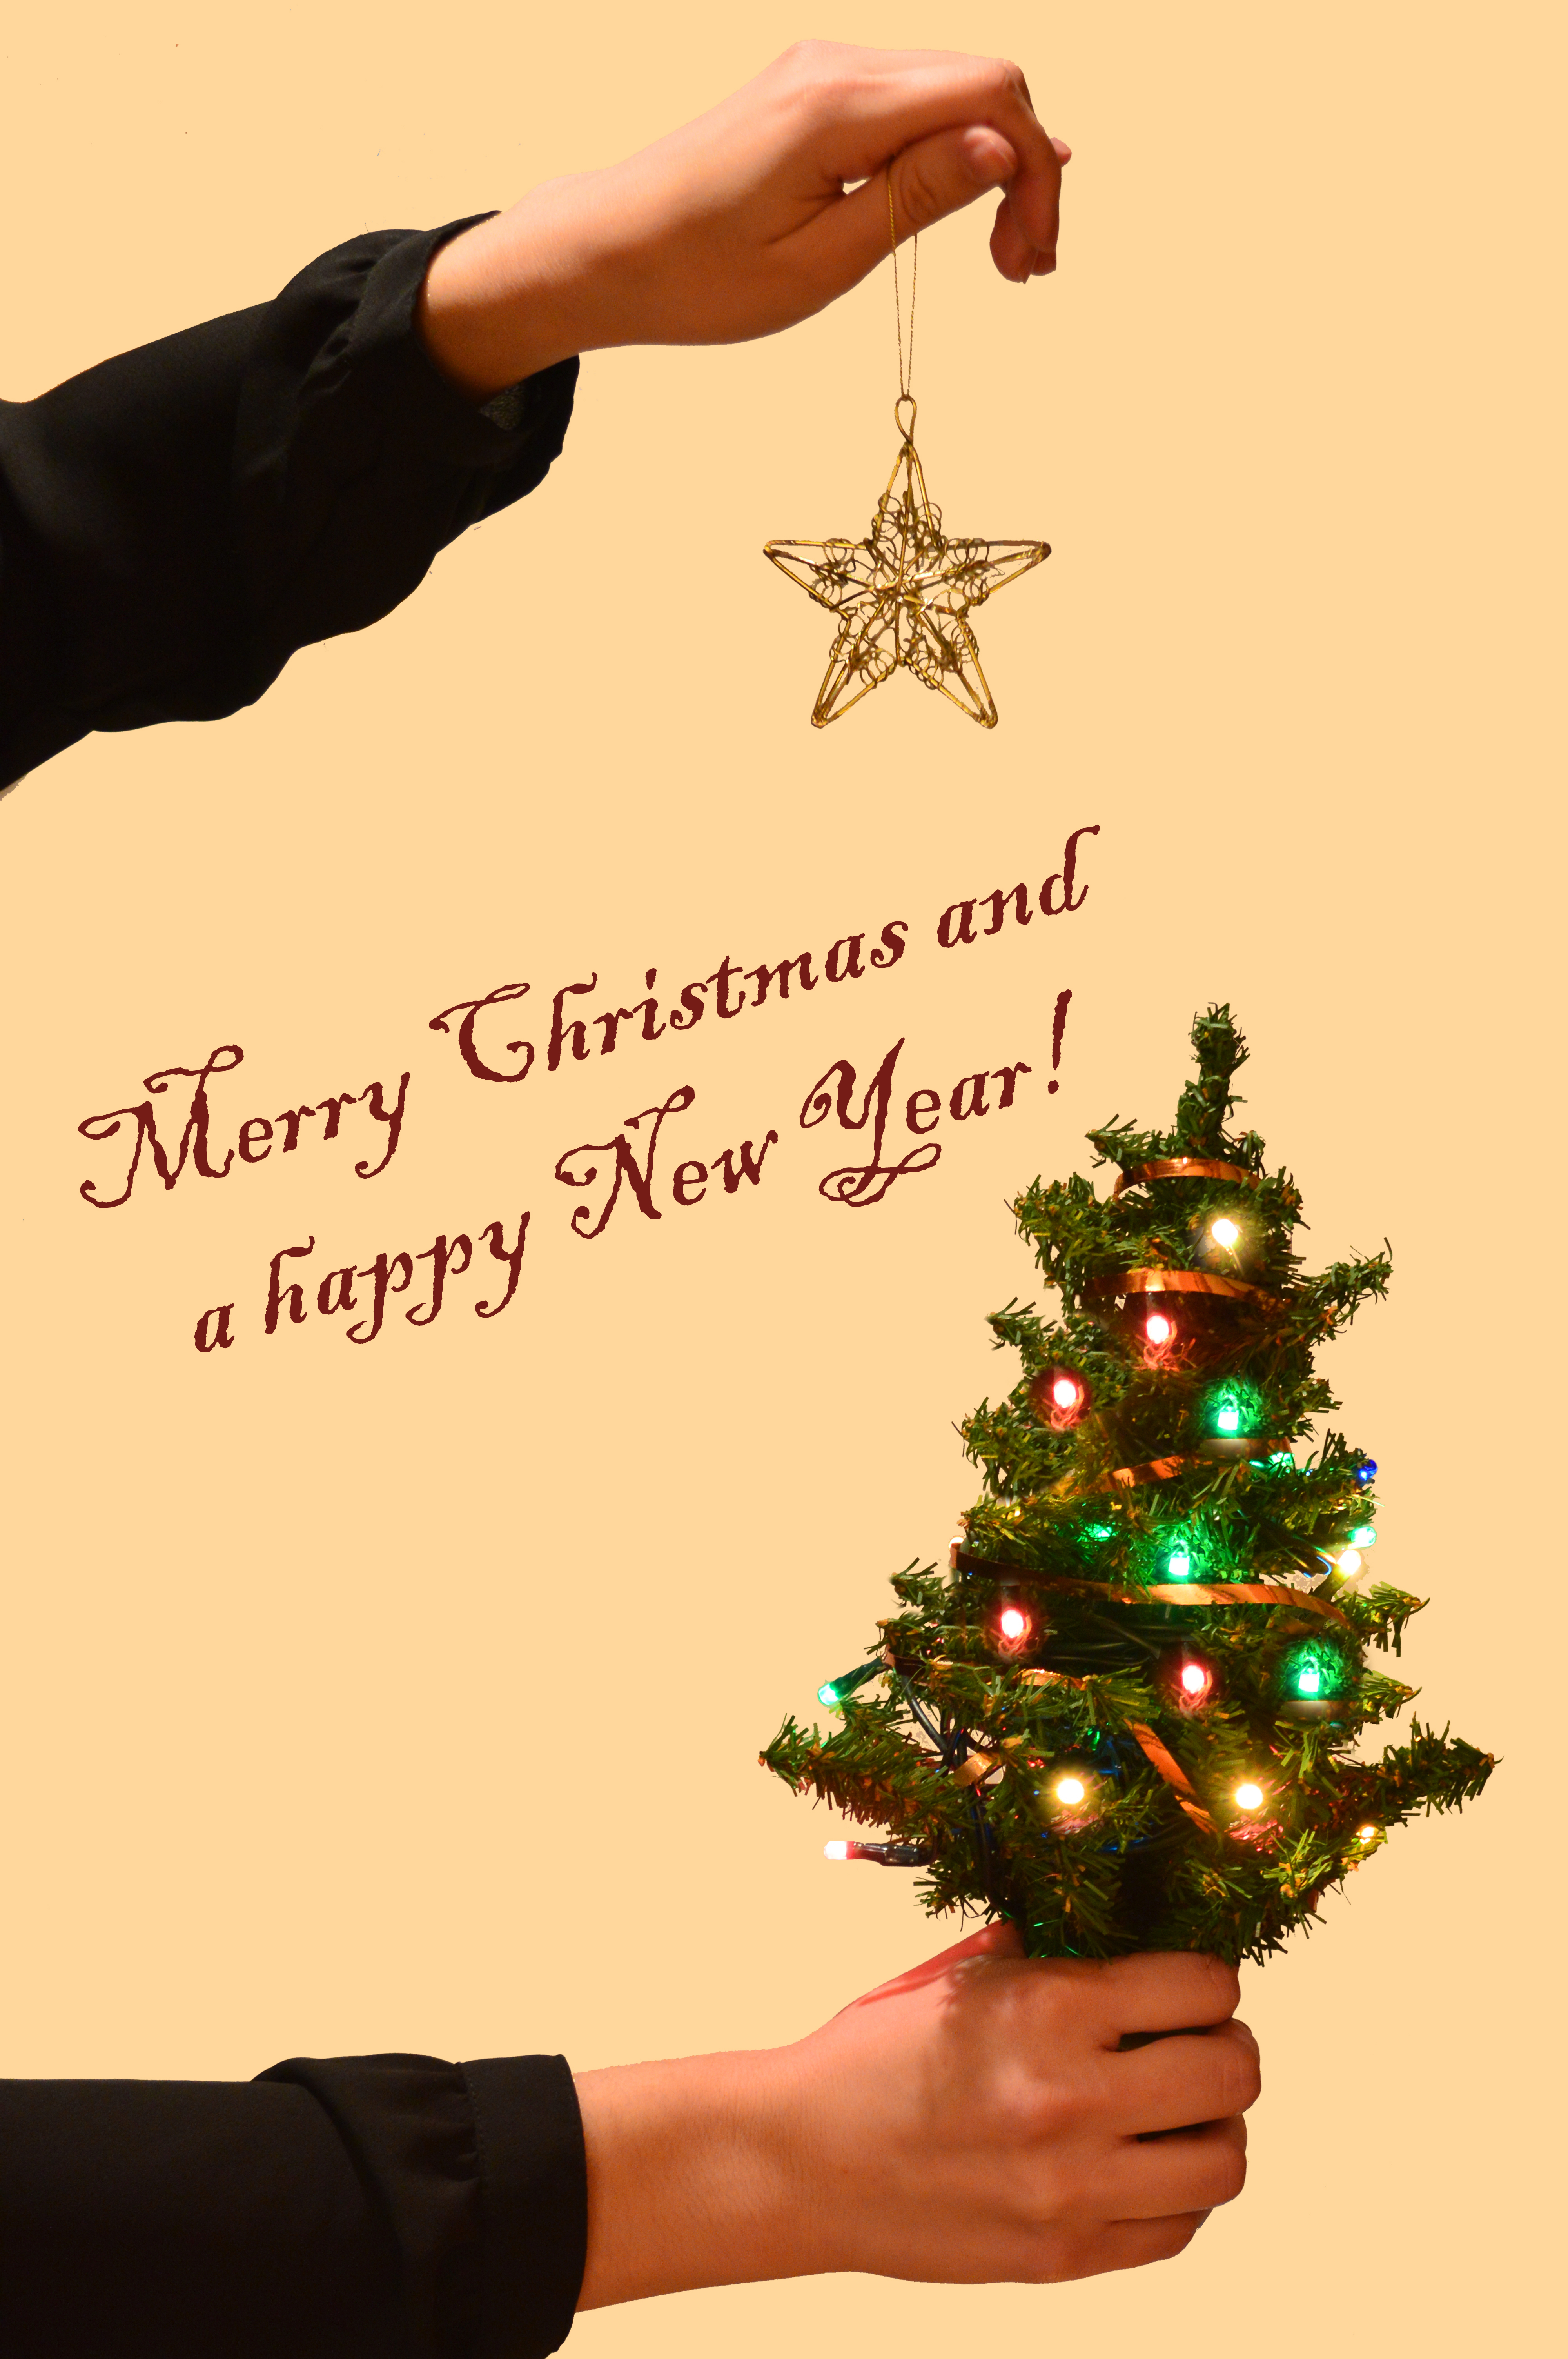
tree, star, christmas, christmas tree, christmas decoration, illustration, newyear, arbol, arbre, estrella, navidad, noel, baum, stella, toile, weihnachten, natale, neujahr, nadal, capodanno, jourdelan, anynou, albero, stern, tre, a onuevo, nouvelan